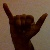
The image shows a hand gesture representing the letter 'Y' in Indian Sign Language.